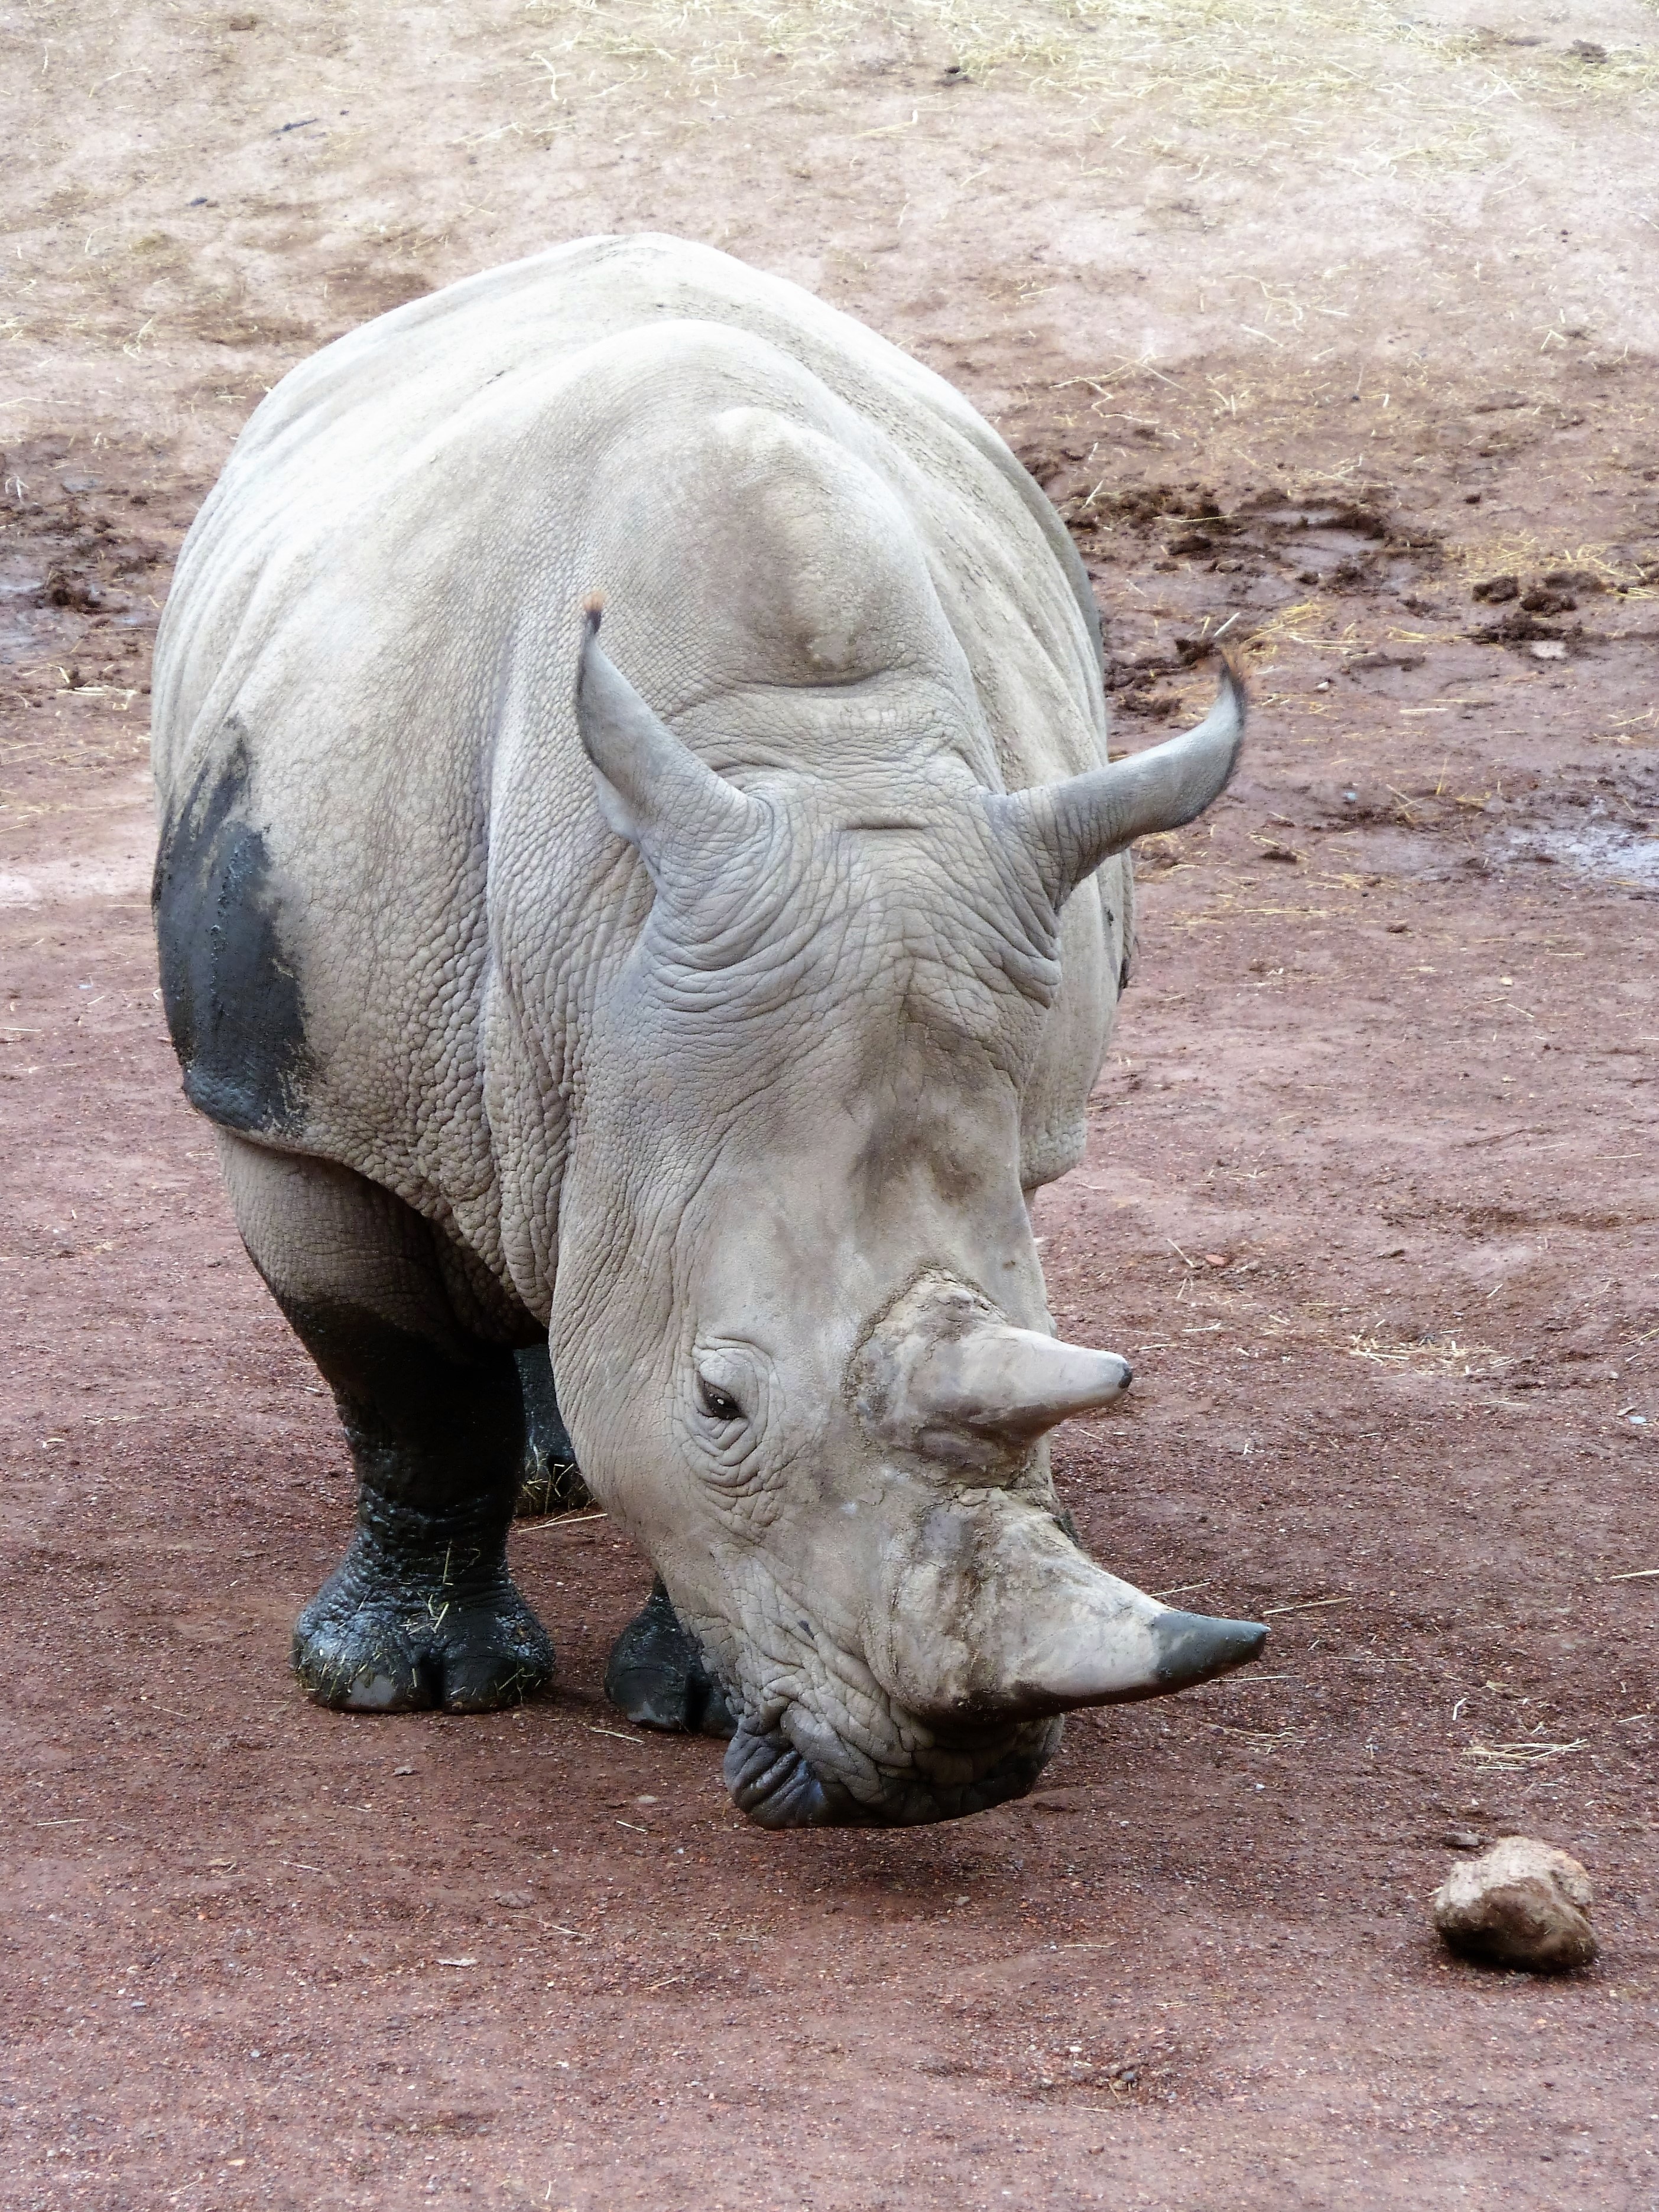
rhinoceros, mammal, fauna, wildlife, zoo, horn